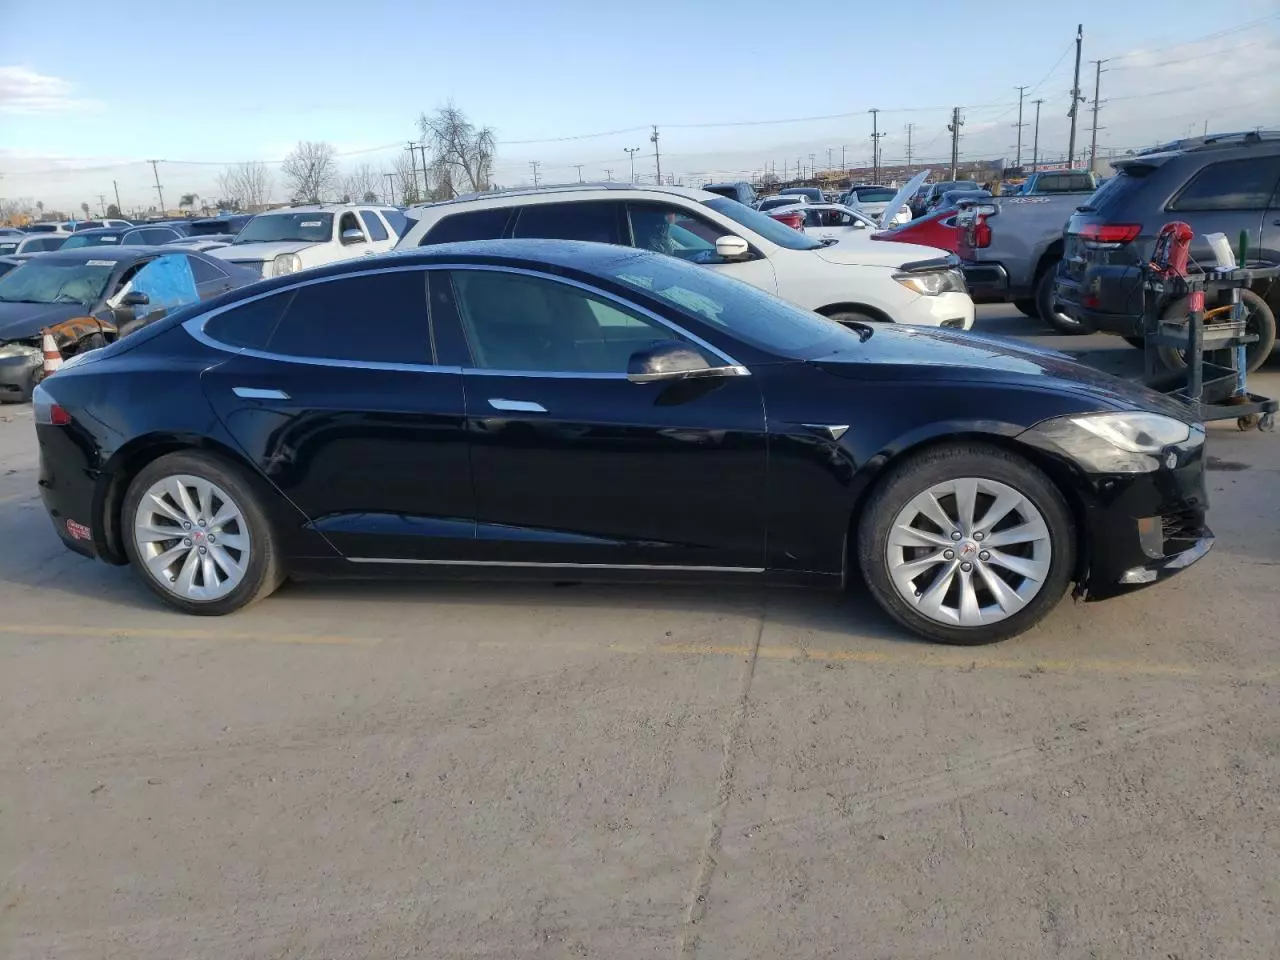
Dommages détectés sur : porte avant droite, porte arrière droite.
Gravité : mineur